Arlette Laguiller

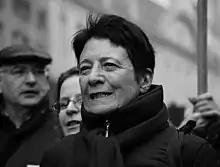

The puppet show, "Les Guignols de l'info" frequently caricatured Laguiller as saying, ""Travailleuses, travailleurs ! On vous ment, on vous spolie !"" ("Female workers, male workers! You are being lied to, you are being robbed!"). Laguiller indeed did begin most of her speeches with the formula, ""Travailleuses, travailleurs!"".